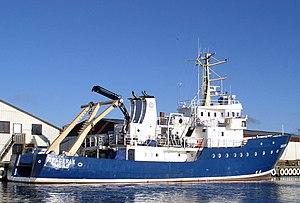
Le RV Skagerak, quatrième du nom, est un nouveau navire océanographique de l'Université de Göteborg.
Le RV Skagerak III était l'ancien navire océanographique de l'Université de Göteborg. Il a été remplacé, en 2017, par le RV Skagerak IV.